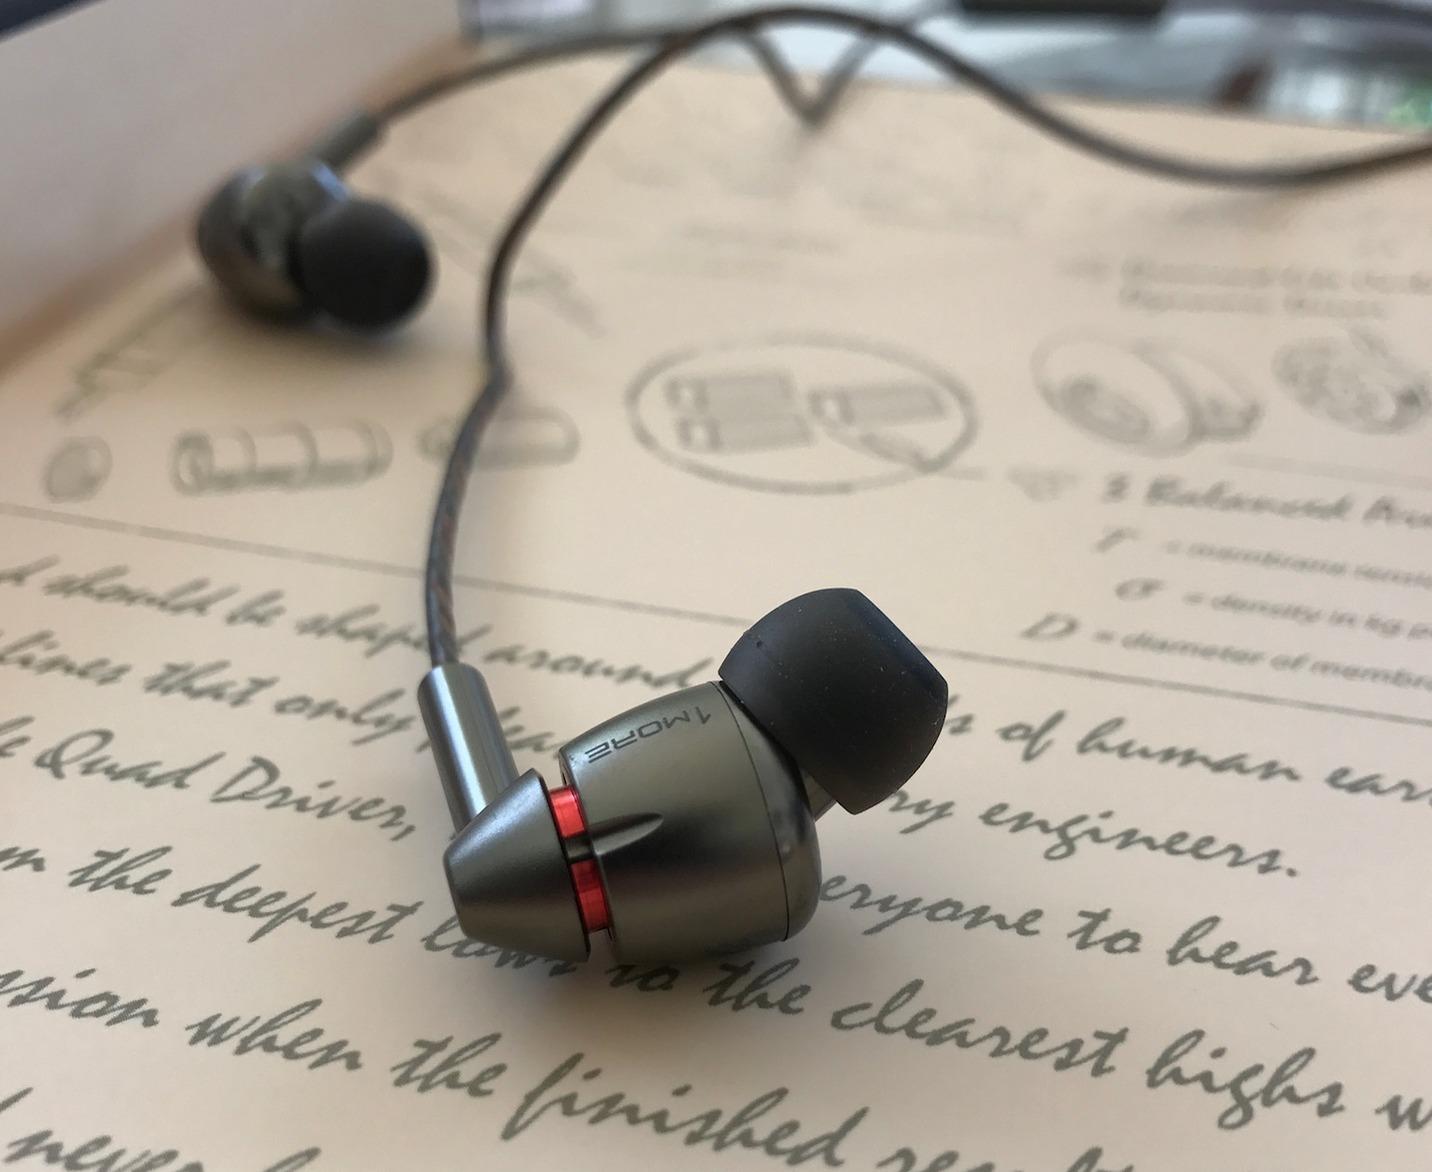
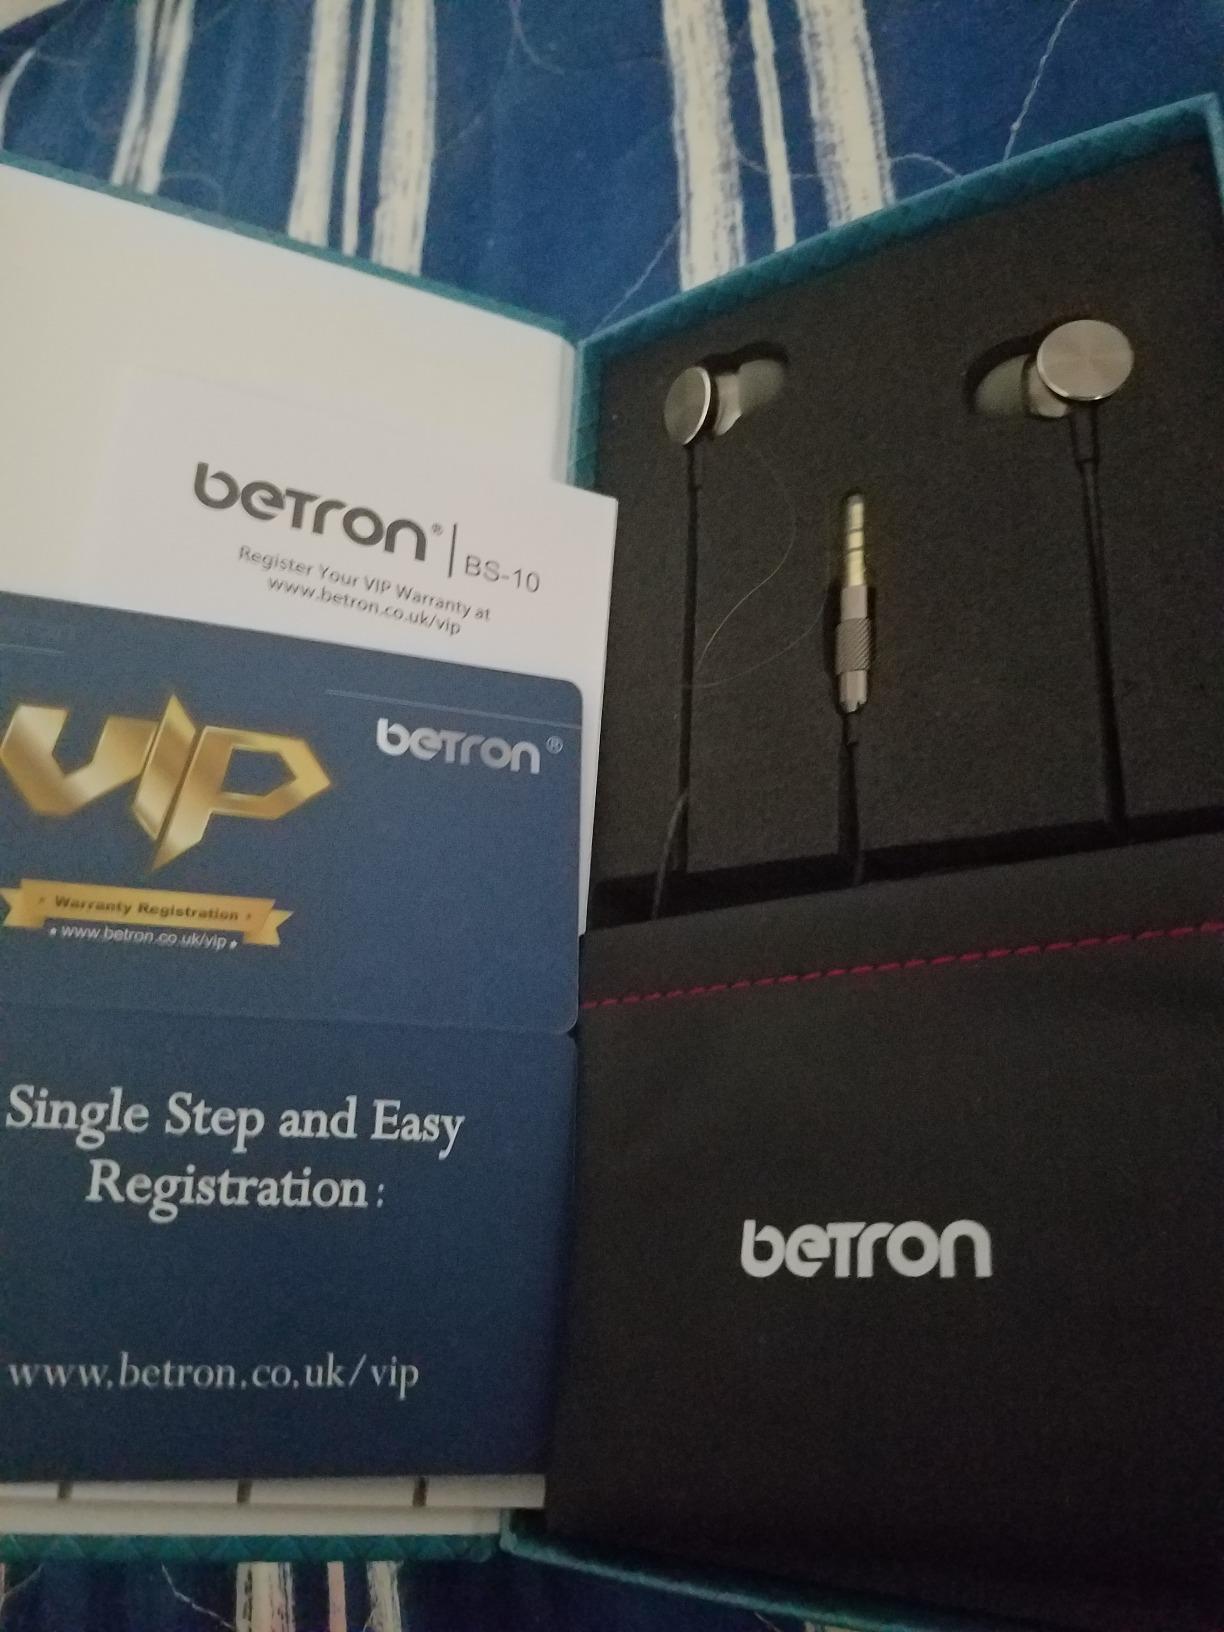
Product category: headphones
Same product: no